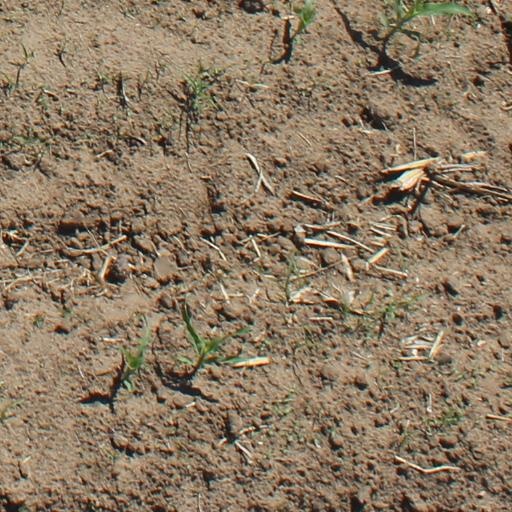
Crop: maize; corn